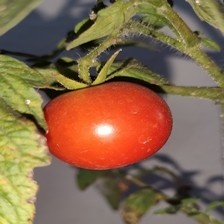
Label: tomato